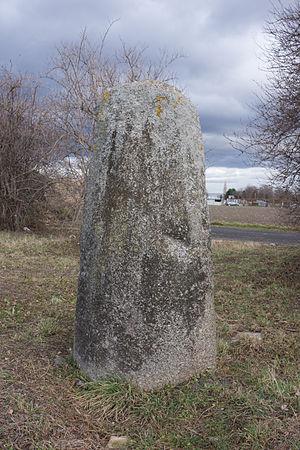
Autre nom: Menhir de Sainte-Anne.
Les sites mégalithiques du Puy-de-Dôme sont peu nombreux mais la position géographiquement centrale du département constitue un carrefour où aboutit un certain nombre de grands courants voisins. Dolmens et menhirs y sont peu nombreux, architecturalement très homogènes, rarement spectaculaires et très concentrés géographiquement. Ils correspondent à un mégalithisme assez tardif, de la deuxième moitié du Néolithique. Le matériel archéologique retrouvé est assez pauvre.
Cette liste contient les objets immobiliers et mobiliers de la ville de Clermont-Ferrand classés ou inscrits aux monuments historiques.
La stèle de Beaulieu, dite aussi menhir de Sainte-Anne, Pierre Longue ou La Grande Borne, est une stèle protohistorique du IIᵉ siècle av. J.-C., située à Clermont-Ferrand dans le département du Puy-de-Dôme.